If You Could Read My Mind

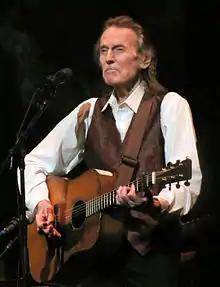
Gordon Lightfoot "(pictured in 2009)" wrote and originally recorded the song.

The song was produced by Lenny Waronker and Joe Wissert at Sunwest Recording Studios in Los Angeles, California, with strings arranged by Nick DeCaro.